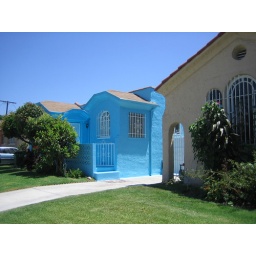
Next door to my aunts' house in LA.